Danish counter-piracy strategy

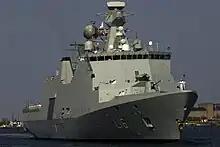
Denmark is deploying a frigate to the Gulf of Guinea from November 2021

Smed and Wivel argue that the importance of the shipping industry for the Danish economy renders piracy a strategic threat for Denmark. This means that Denmark has to find ways of convincing the international community that counter-piracy requires international involvement. They note that Denmark has been able to take an active role in the development of the Contact Group on Piracy off the Coast of Somalia (CGPCS) and in influencing operations due to its weak capabilities which makes Denmark appear unthreatening. Nevertheless, Denmark's administrative capacity makes it able to contribute to multilateral problem-solving such as by chairing the CGPCS Working Group 2 from its launch in 2009 until 2014. In a similar vein, Johannes Riber argues that the Danish Navy's deployment to the Indian Ocean from 2008 to 2015 can be understood as a strategic way through which a small state with limited naval resources could demand more international attention. Military scholar Katja Lindskov Jacobsen points to a similar political effect in the decision to the send a frigate to the Gulf of Guinea, as the decision signals that Denmark is committed to counter-piracy. The Danish decision has been welcomed by the international shipping industry. For instance, the German Shipowners’ Association (VDR) and the European Community Shipowners’ Association (ECSA) have expressed their support for Denmark's decision, urging other EU members to do the same.